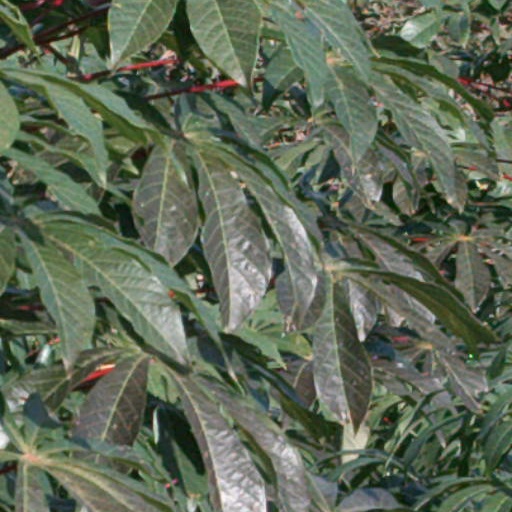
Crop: cassava